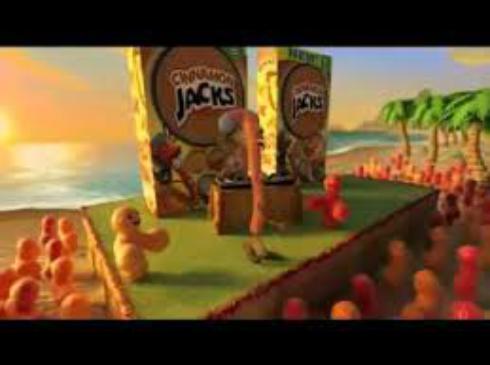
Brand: Cinnamon Jacks
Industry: Food